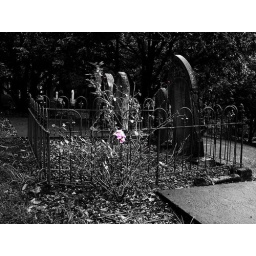
Just one pink rose with three red rose hips cutout. Best viewed large to see the rose hips in red.